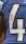
Number: 4